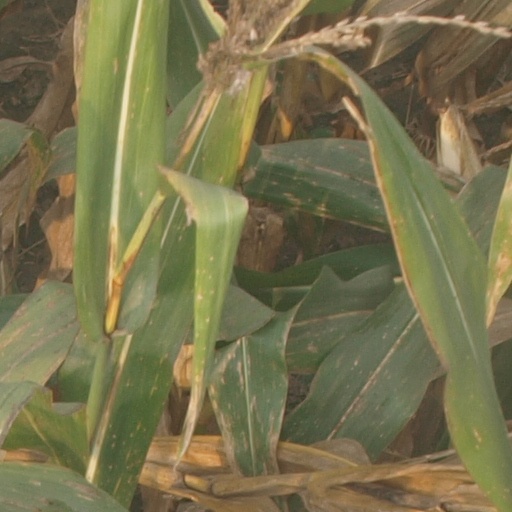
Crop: maize; corn